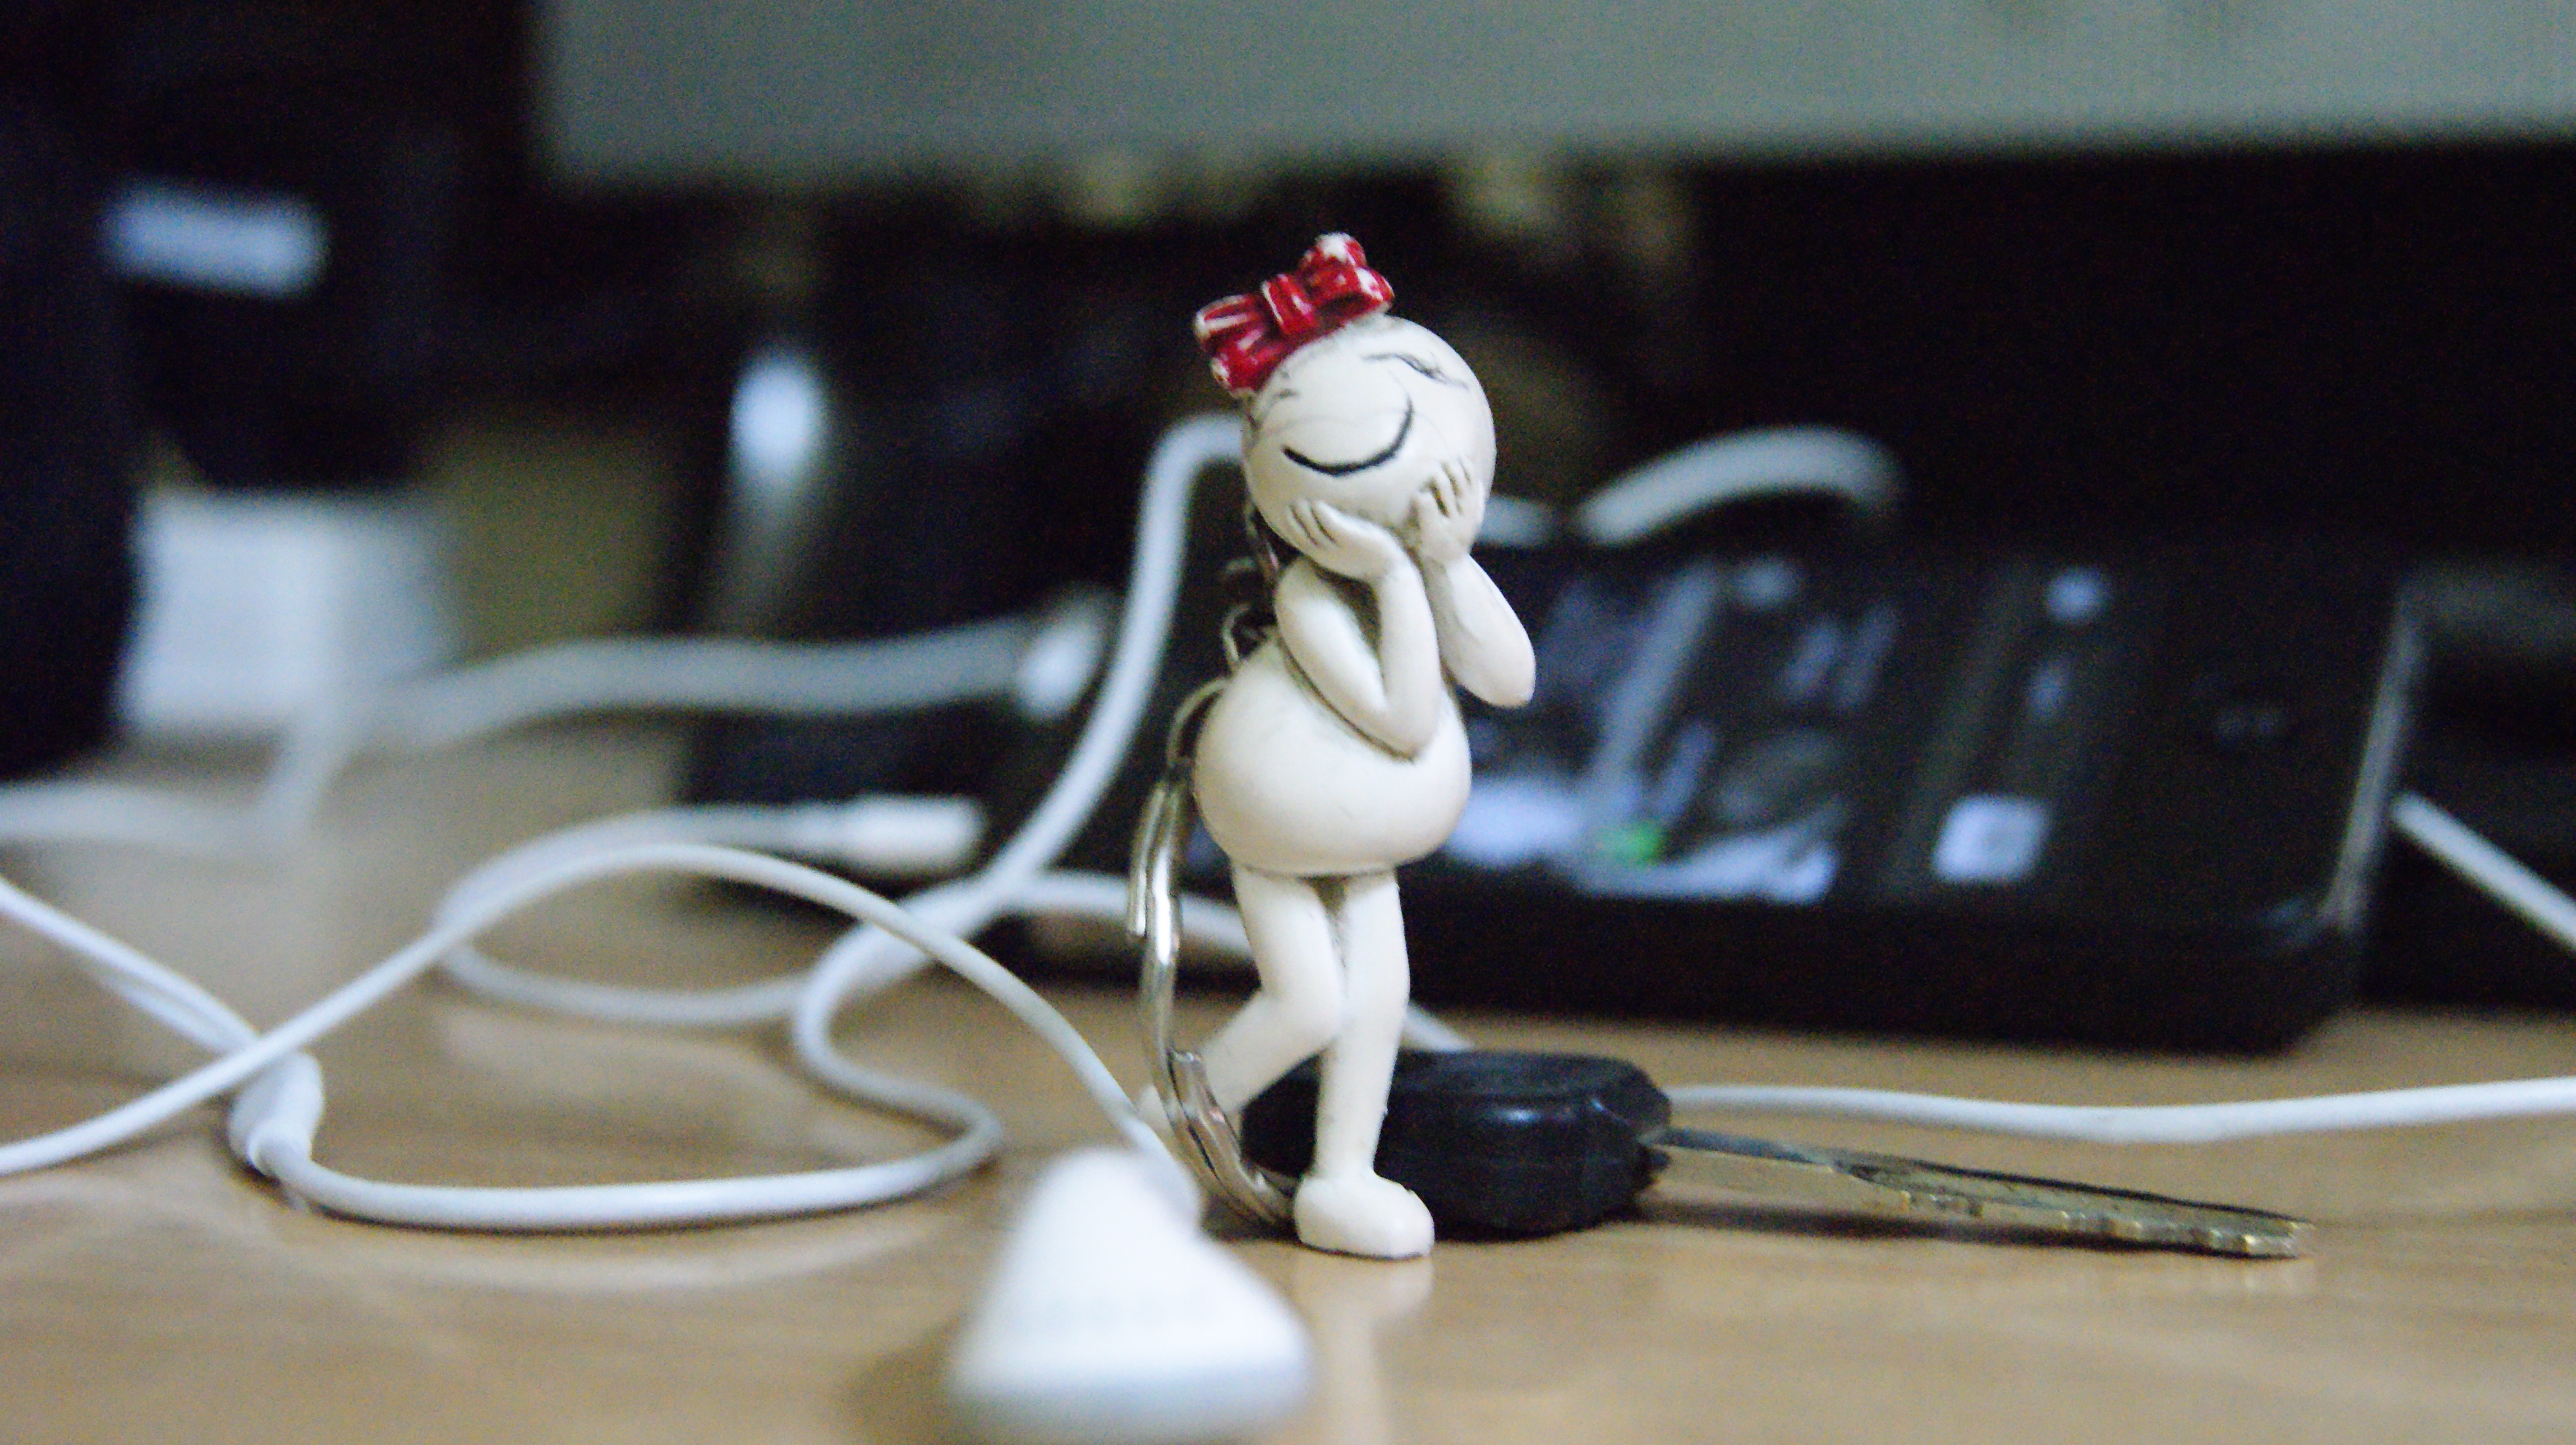
gadget, machine, toy, figurine, action figure